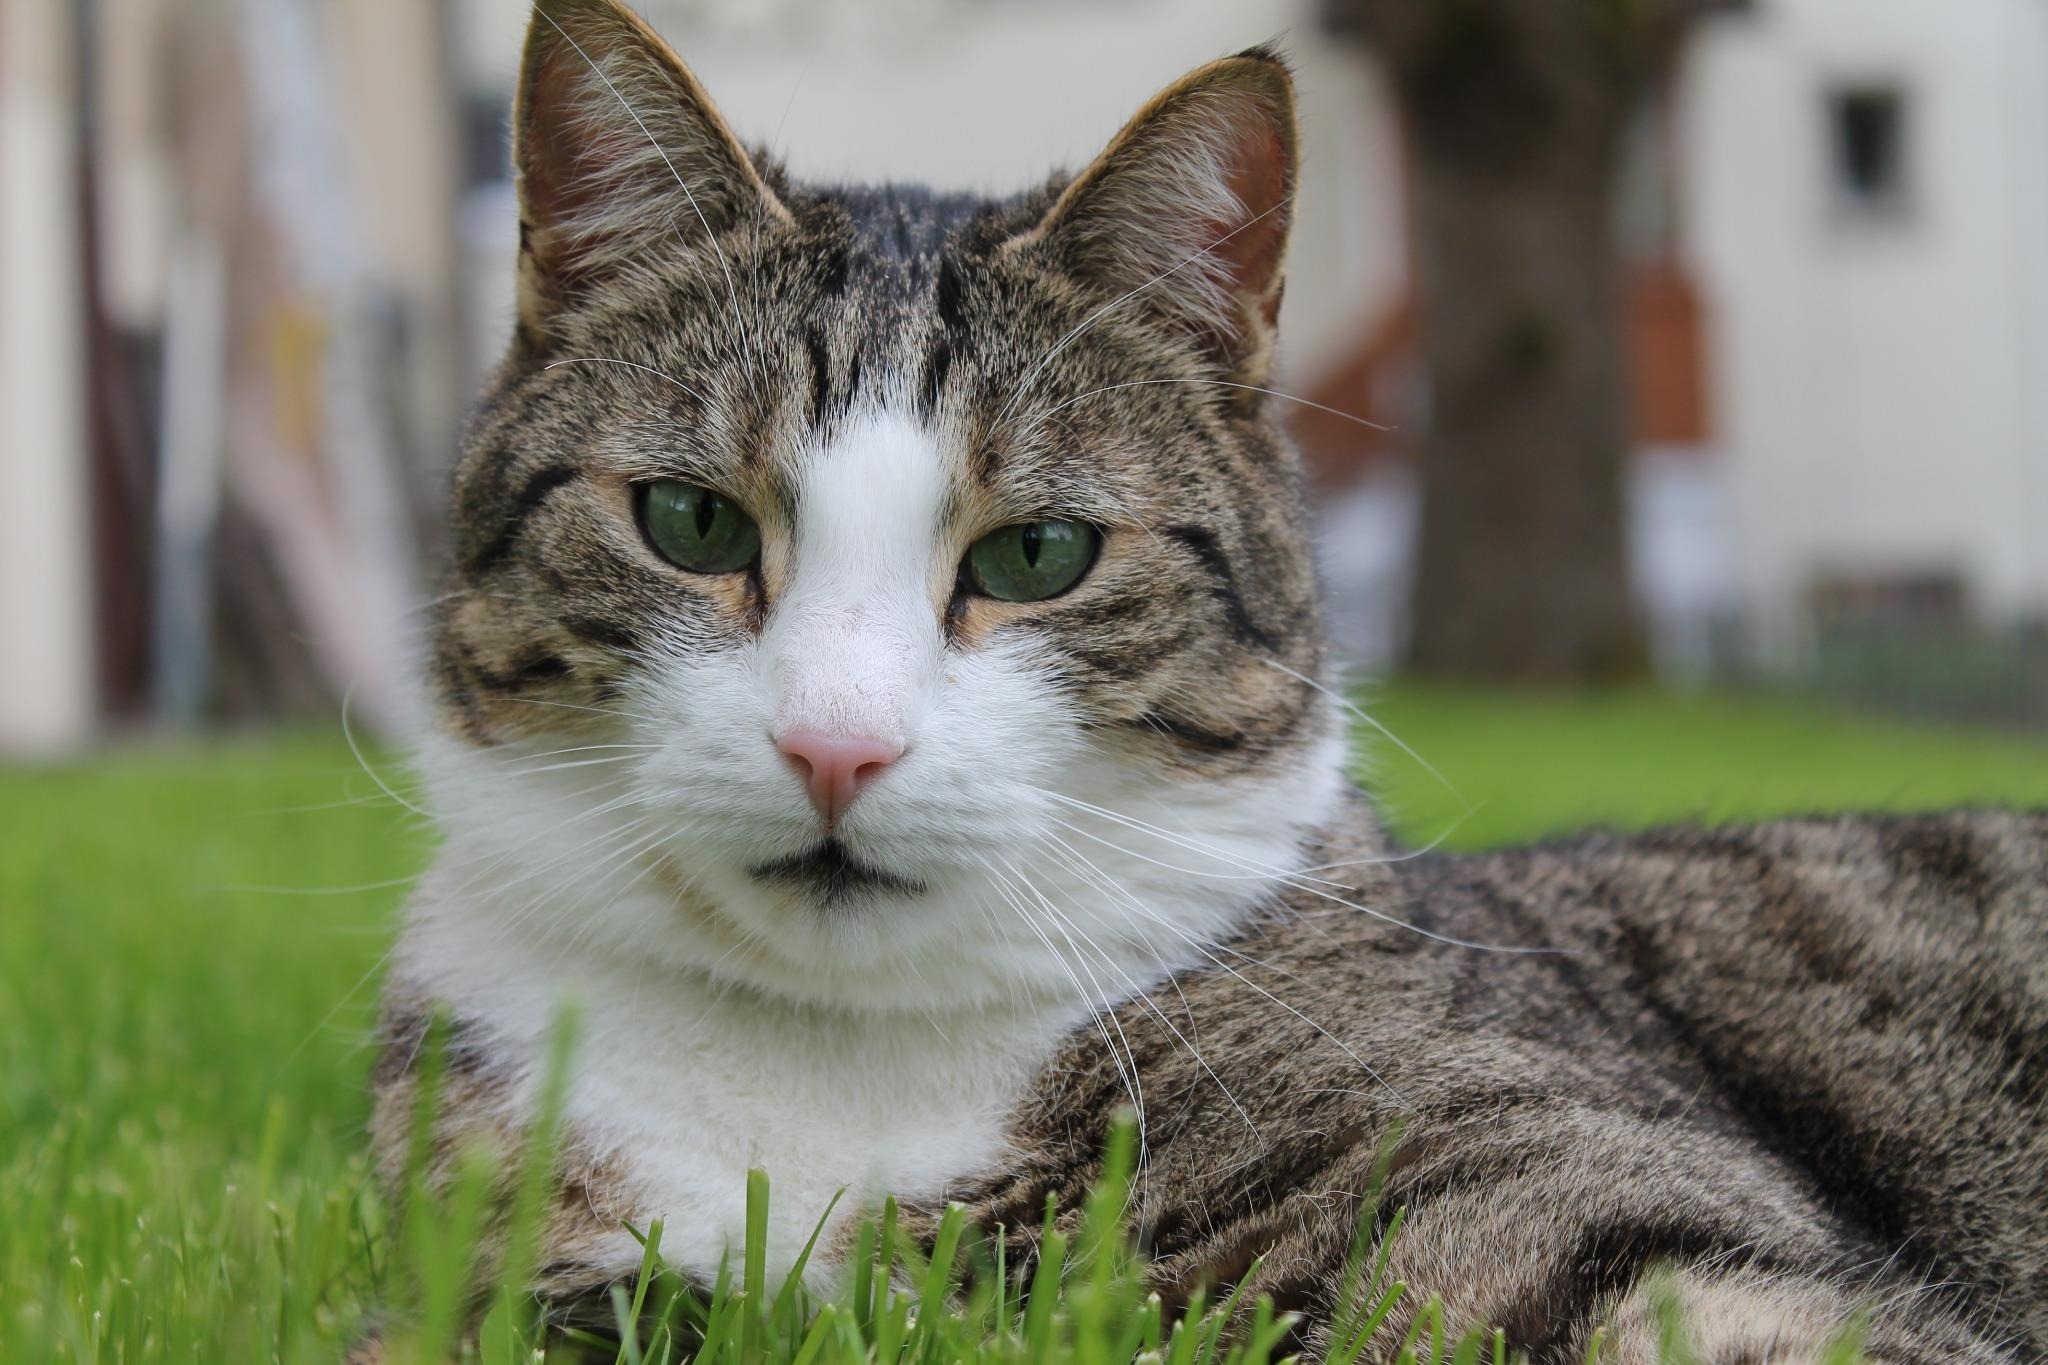
grass, black and white, animal, pet, fur, portrait, cat, mammal, close, fauna, face, nose, eyes, whiskers, adidas, animals, head, vertebrate, expression, paws, mieze, curious, domestic cat, dear, cat face, cat's eyes, tabby cat, european shorthair, wild cat, small to medium sized cats, cat like mammal, domestic short haired cat, pixie bob